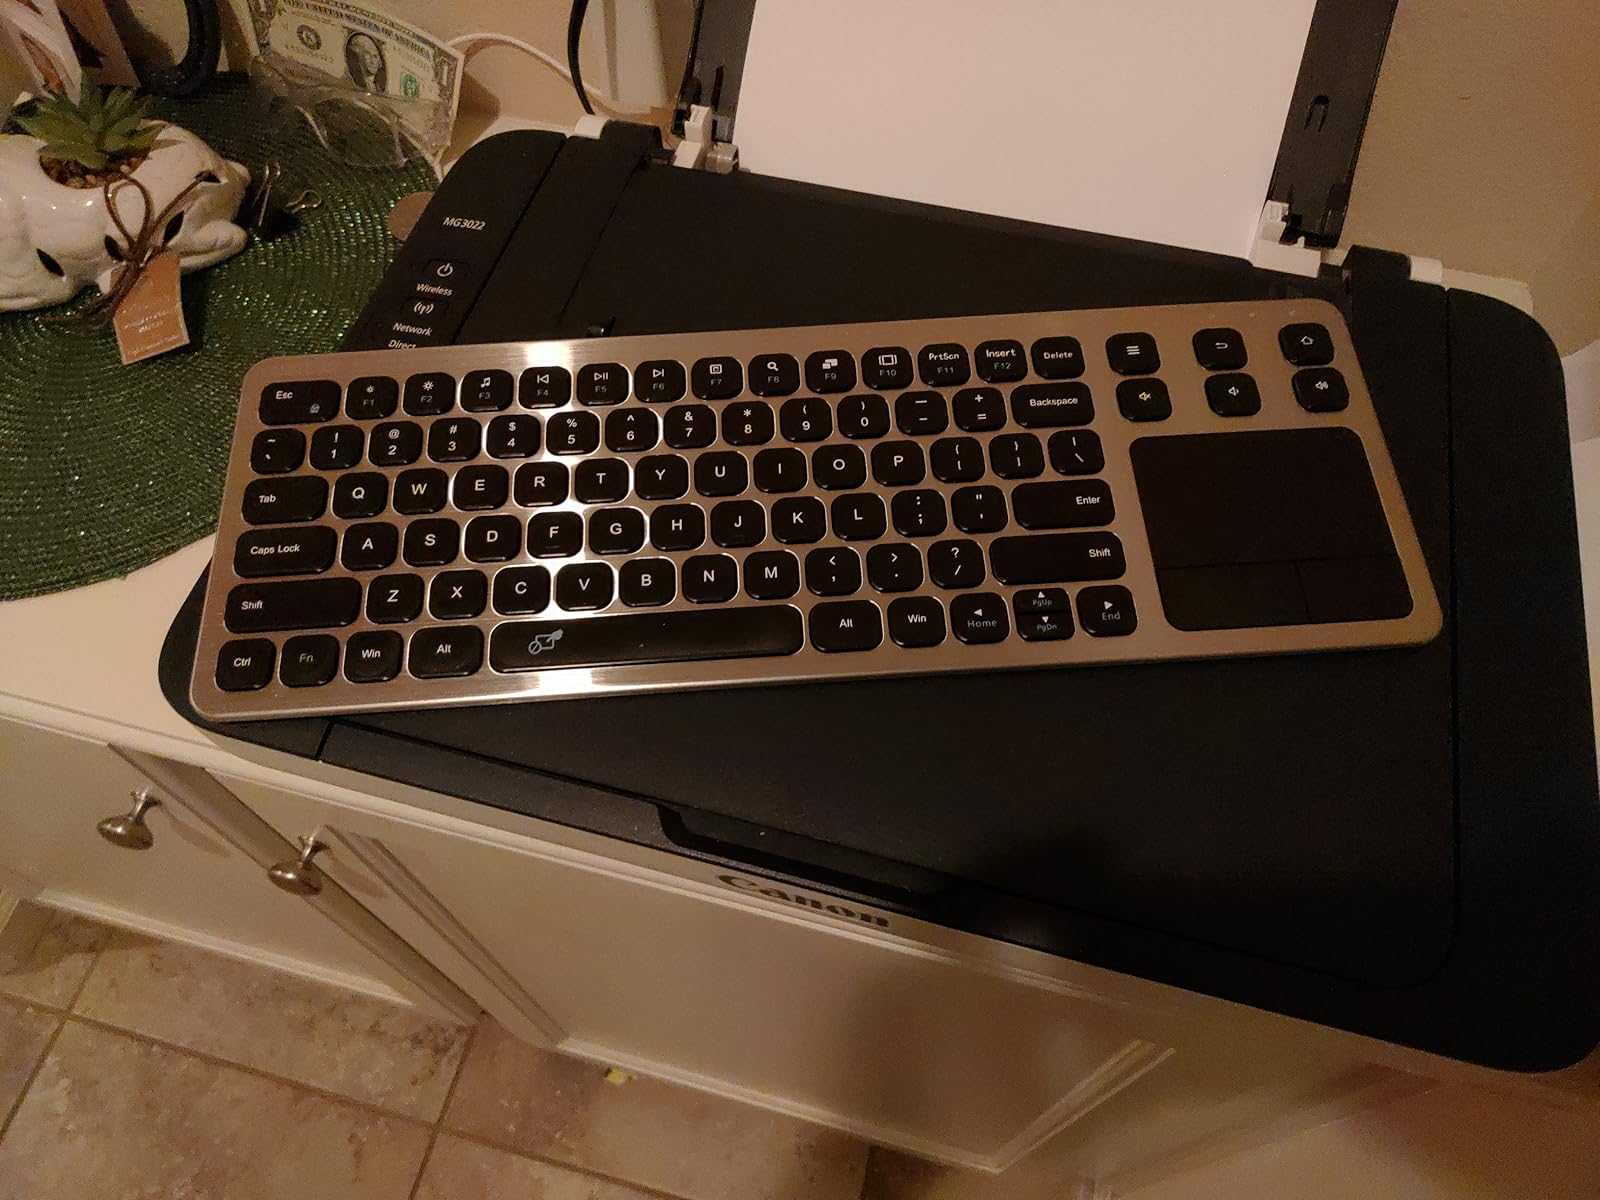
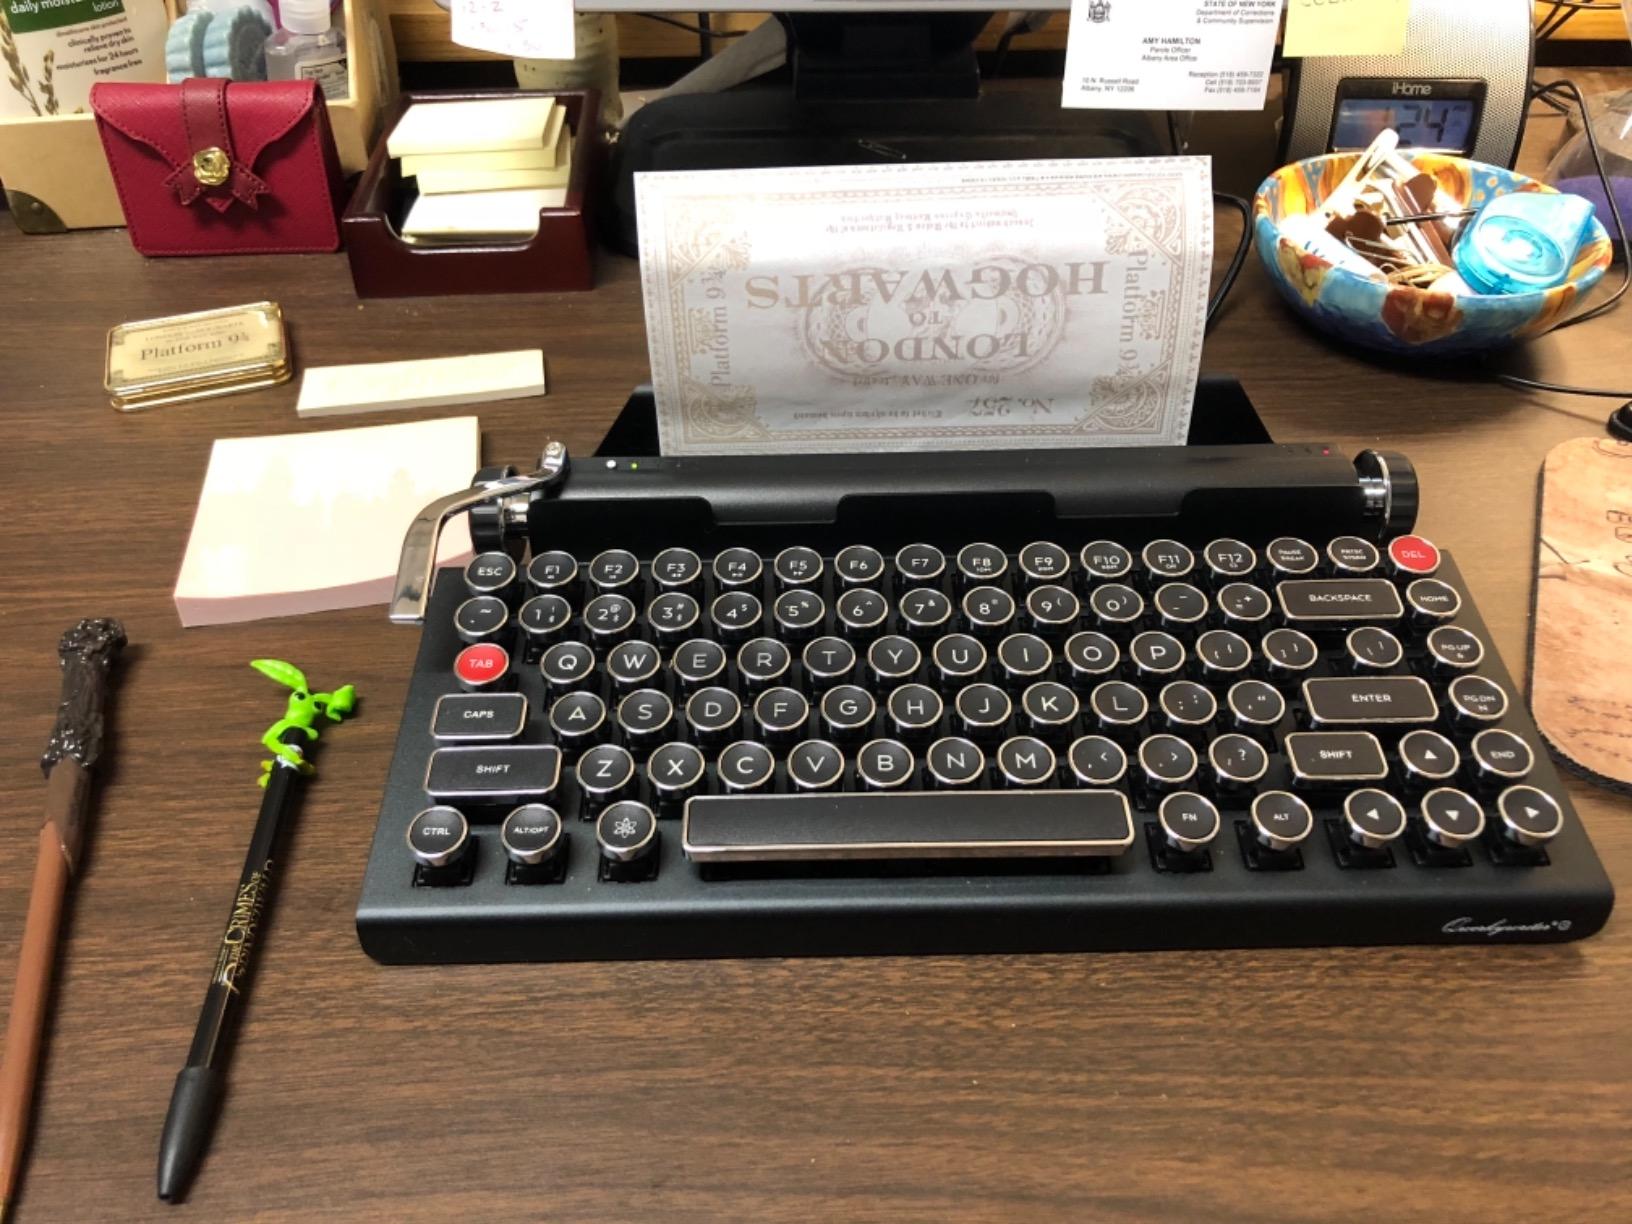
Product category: keyboard
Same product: no